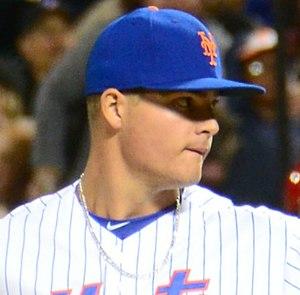
James Douglas Callahan est un lanceur droitier des Mets de New York de la Ligue majeure de baseball.